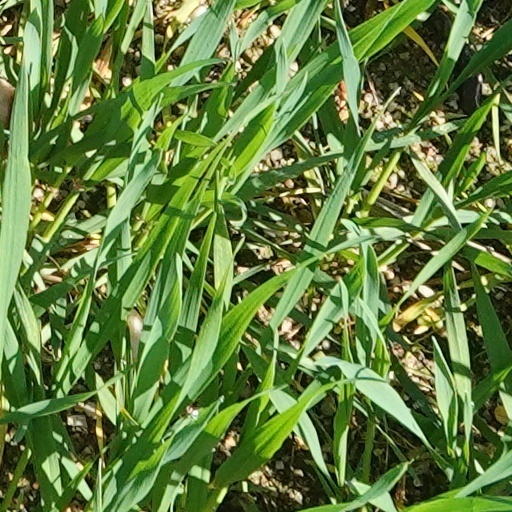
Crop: wheat